A. J. Johnson (linebacker)

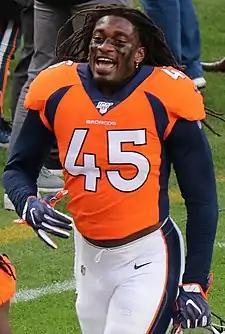
Johnson with the Denver Broncos in 2019

Alexander James Johnson (born December 24, 1991) is an American professional football linebacker. He played college football for the Tennessee Volunteers.